Cédric Vasseur

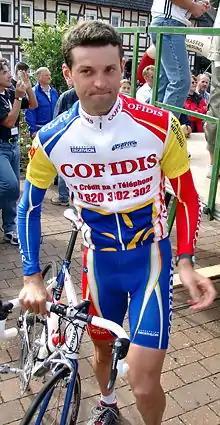
Vasseur in 2003.

Cédric Vasseur (born 18 August 1970) is a French former professional road racing cyclist, and current general manager of UCI WorldTeam . As a rider, Vasseur competed between 1993 and 2007 for the Novemail–Histor, , , and squads. Vasseur was considered an all-rounder who could do well in a variety of races. He raced in all of the spring classics such as Tour of Flanders and Paris–Roubaix, and won a stage of the Dauphiné Libéré stage race as well as two at the Tour de France.